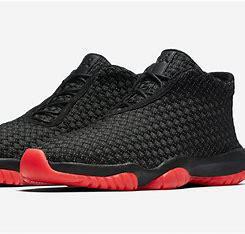
Brand: Jordan
Model: Future